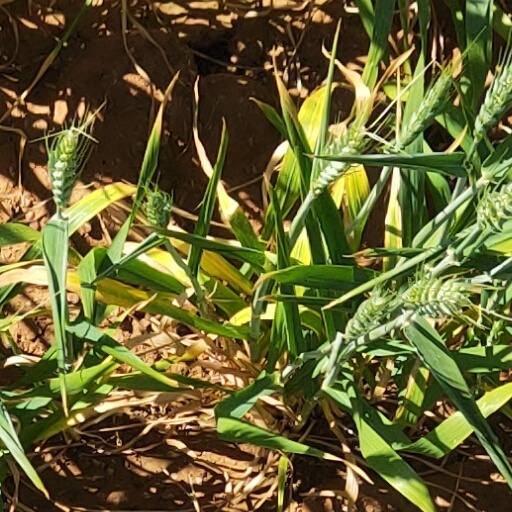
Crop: wheat